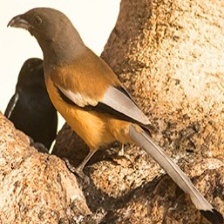
Species: RUFOUS TREPE
Scientific name: DENDROCITTA VAGABUNDA